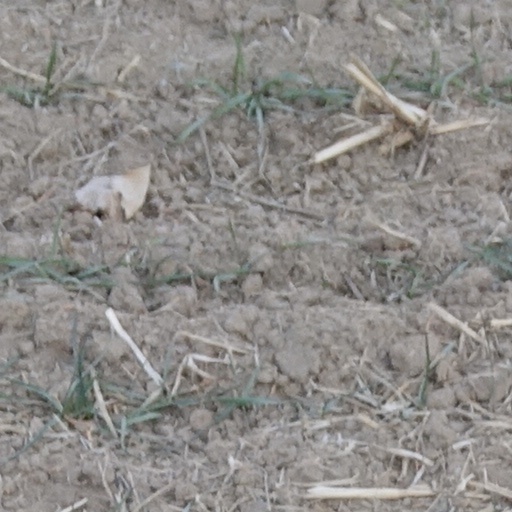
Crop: wheat